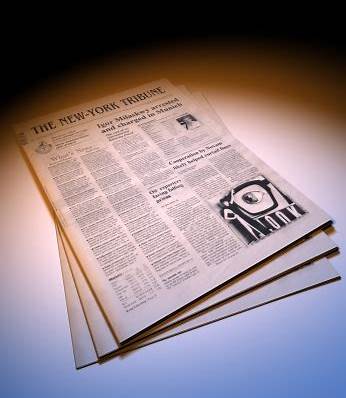
Waste category: paper